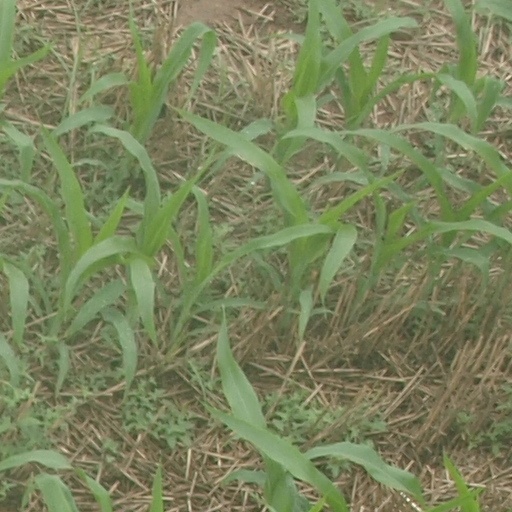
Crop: maize; corn